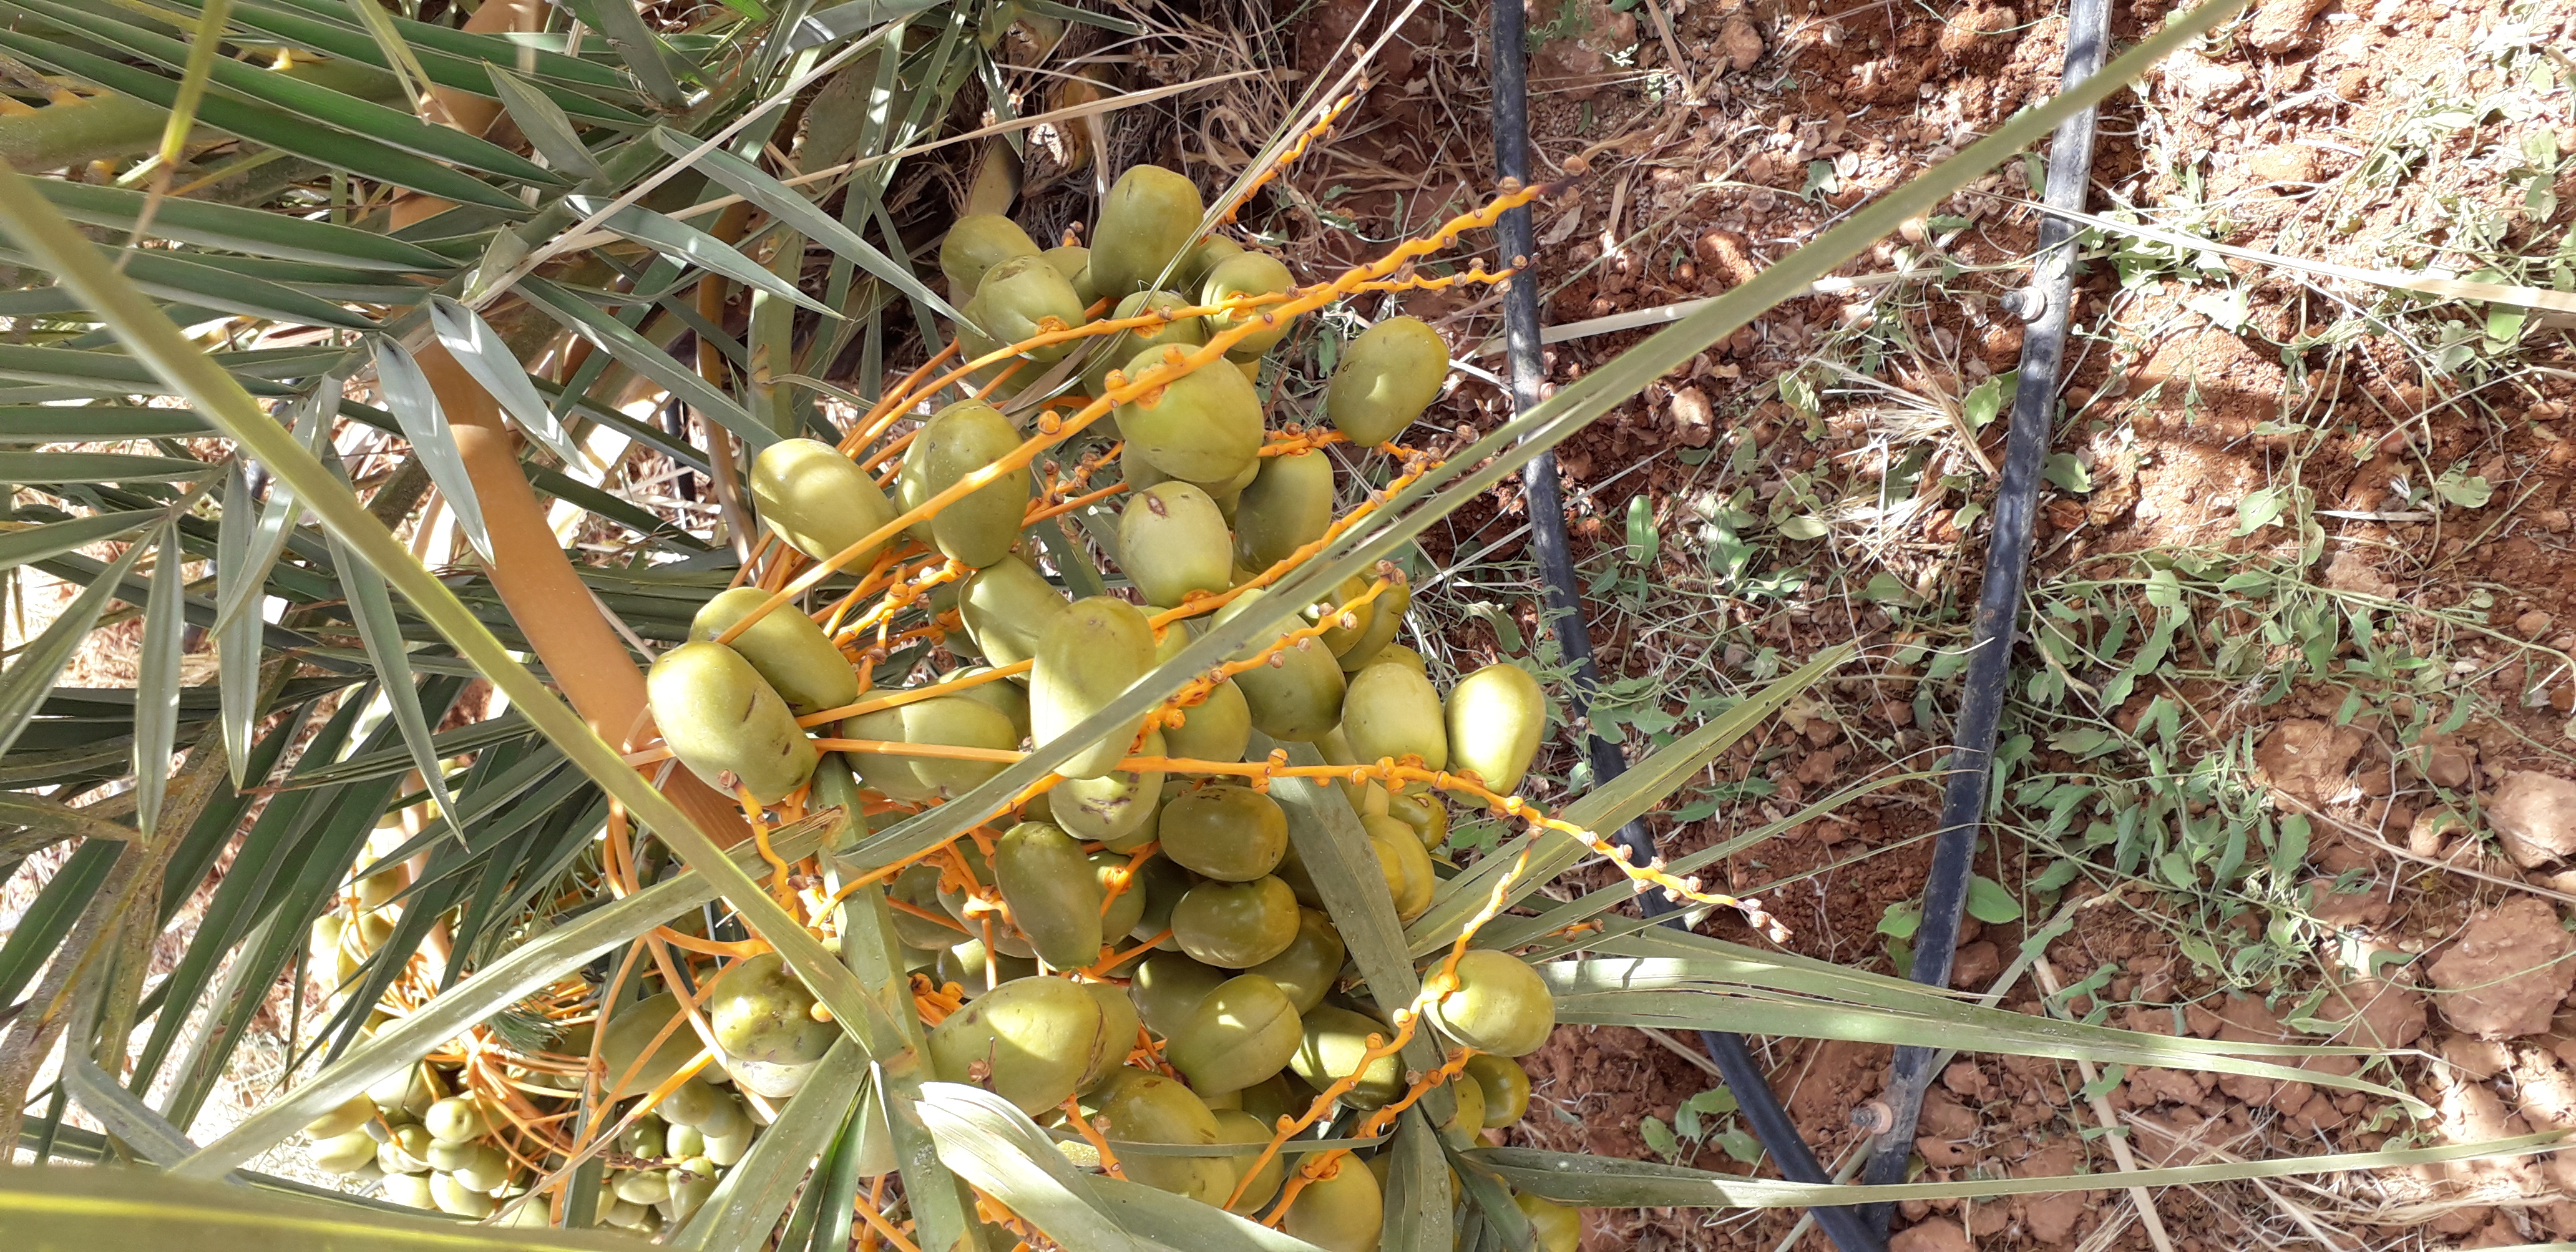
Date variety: Boufagous